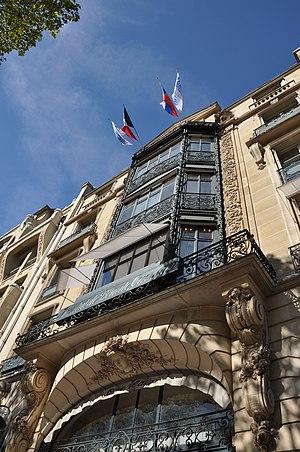
Building located at 68 avenue des Champs-Élysées in the 8th arrondissement of Paris in France. Built in 1914 for perfumers Jacques and Pierre Guerlain and registered historical monuments by the French Ministry of Culture. Français
Cet article recense les monuments historiques du 8ᵉ arrondissement de Paris, en France.
Guerlain est un parfumeur français. La maison a été créée rue de Rivoli à Paris en 1828 par Pierre François Pascal Guerlain. Pendant cent cinquante ans, elle est restée propriété de la famille Guerlain. À la suite de son rachat en 1994, Guerlain est désormais une marque de la branche Parfums et Cosmétiques du groupe LVMH.